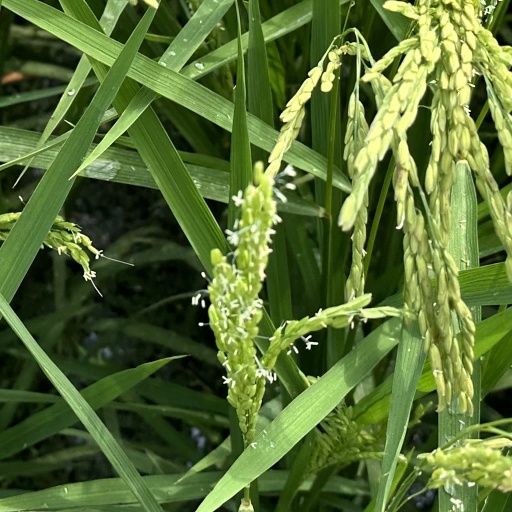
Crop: rice